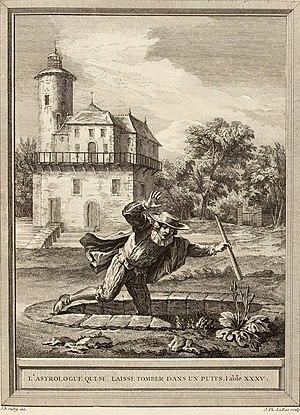
L'Astrologue qui se laisse tomber dans un puits est la treizième fable du livre II de La Fontaine situé dans le premier recueil des Fables de La Fontaine, édité pour la première fois en 1668.